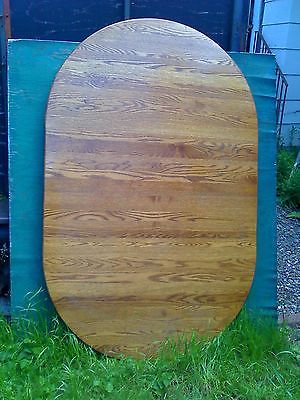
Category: table